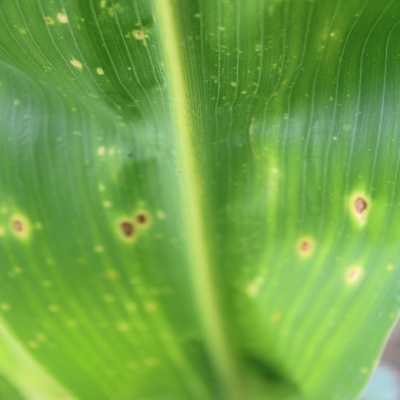
Crop: Maize
Condition: leaf blight